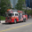
Label: truck